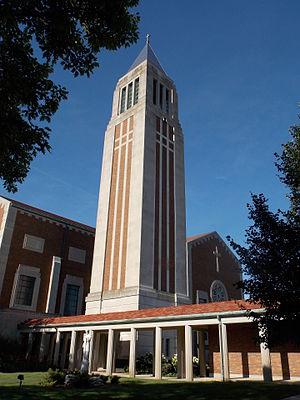
La cathédrale Saint-Raymond-Nonnat est la cathédrale du diocèse de Joliet aux États-Unis, suffragant de l'archidiocèse de Chicago. Elle est placée sous le vocable de saint Raymond Nonnat, second maître de l'ordre de la Merci.